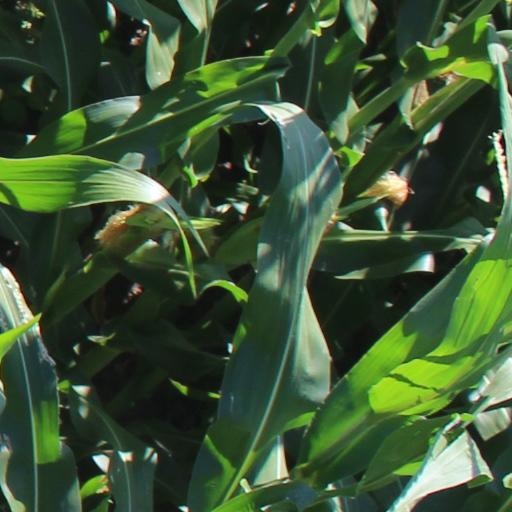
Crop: maize; corn